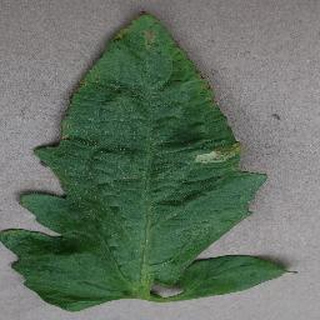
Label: tomato_bacterial_spot